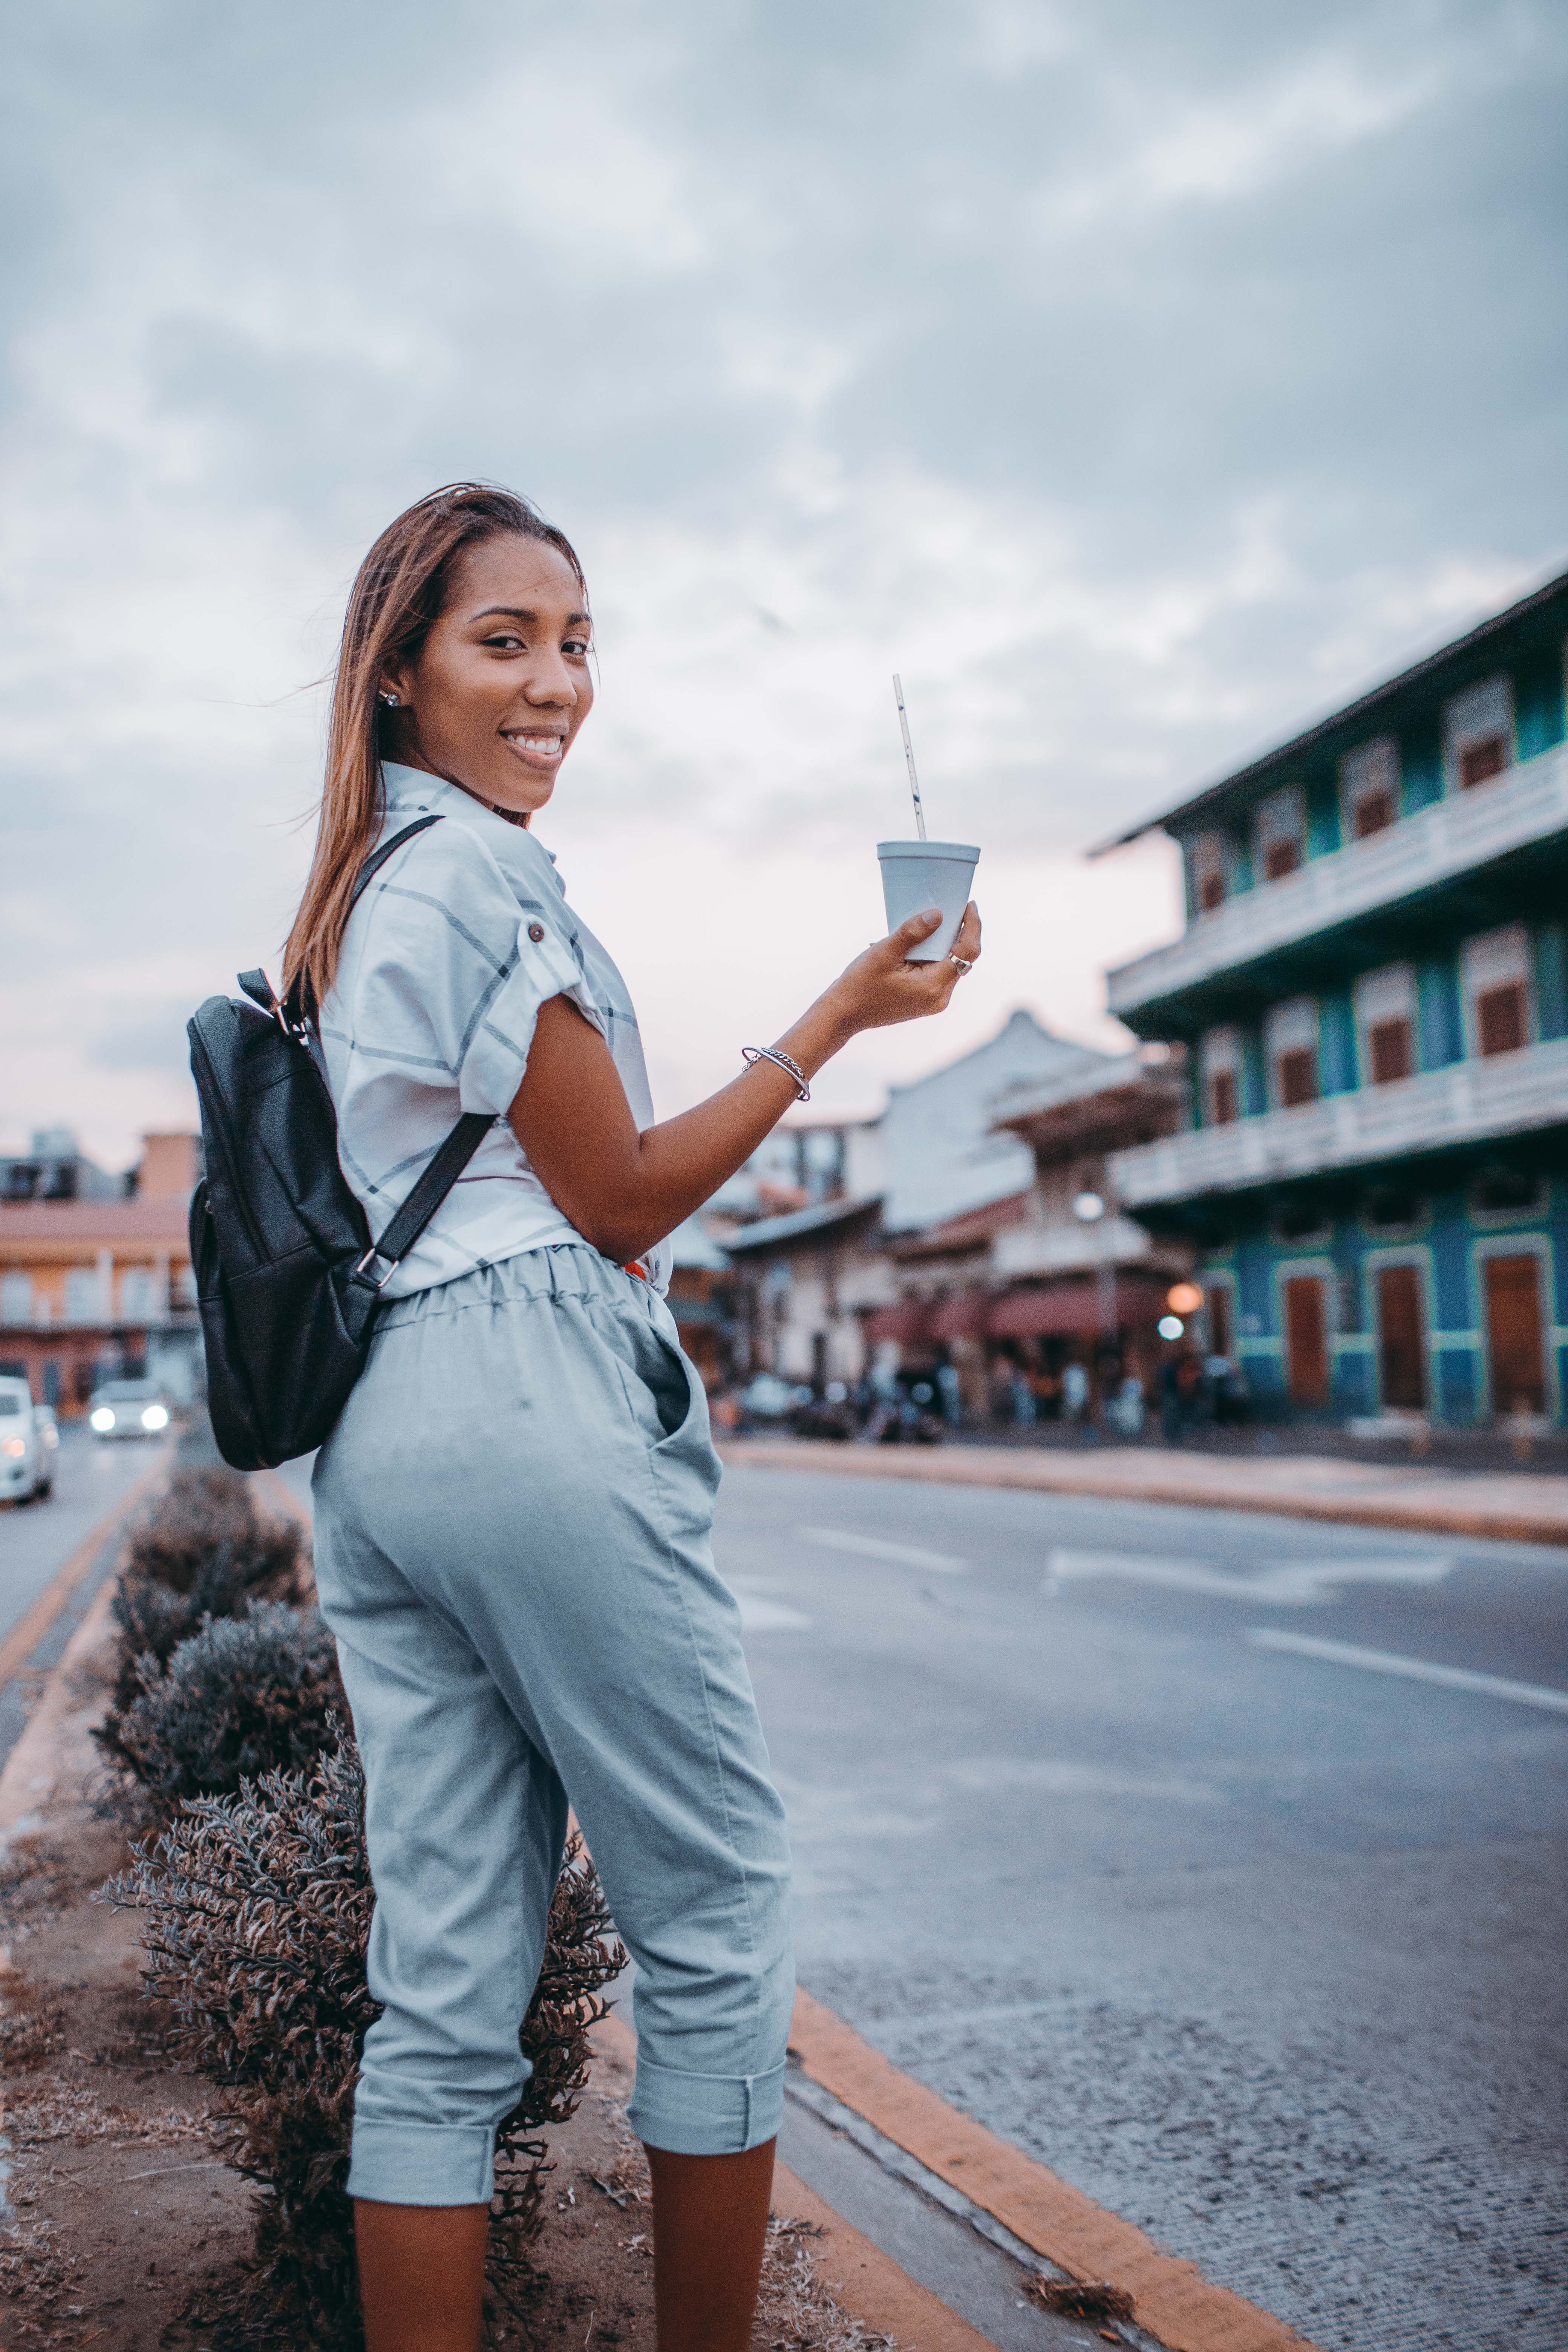
clothing, photograph, girl, jeans, beauty, shoulder, standing, photography, vacation, fun, water, denim, road, smile, sky, tourism, trousers, travel, shorts, photo shoot